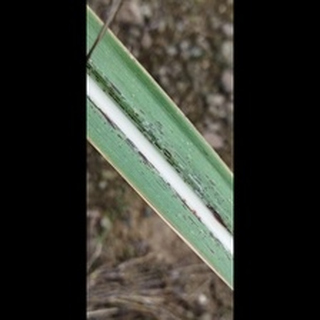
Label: sugarcane_rust